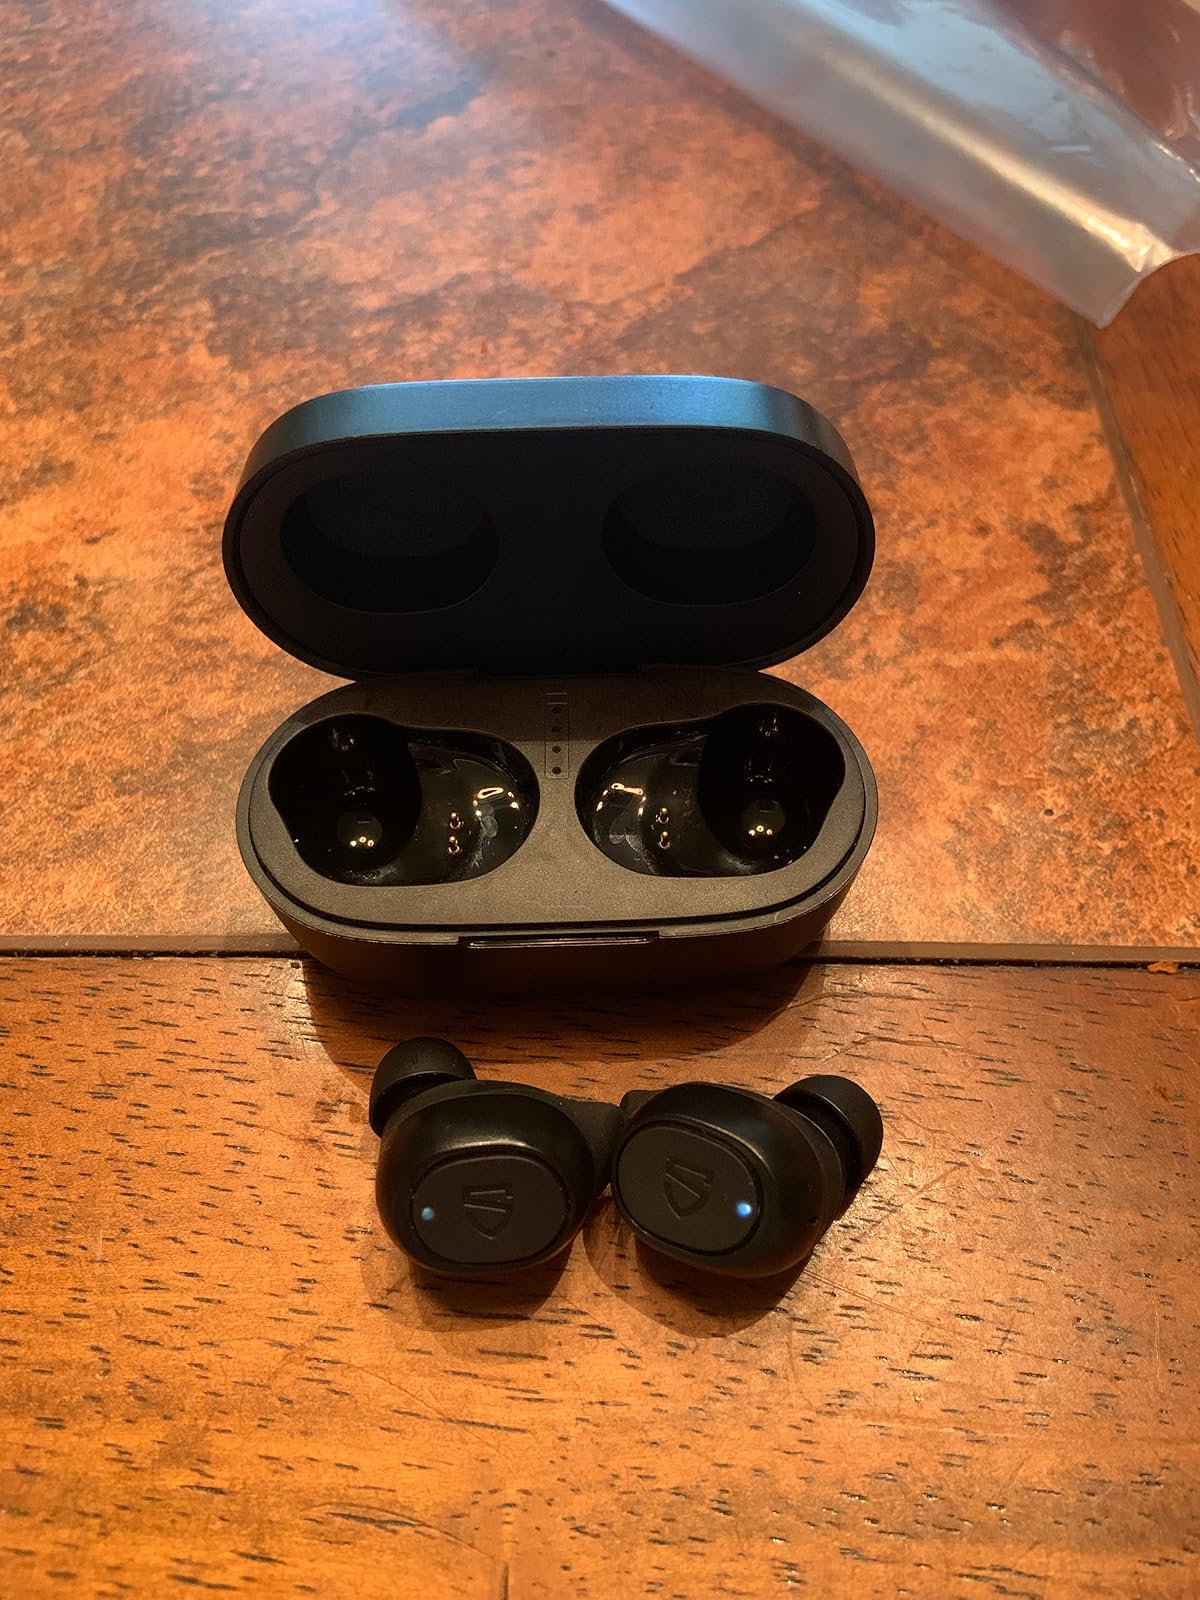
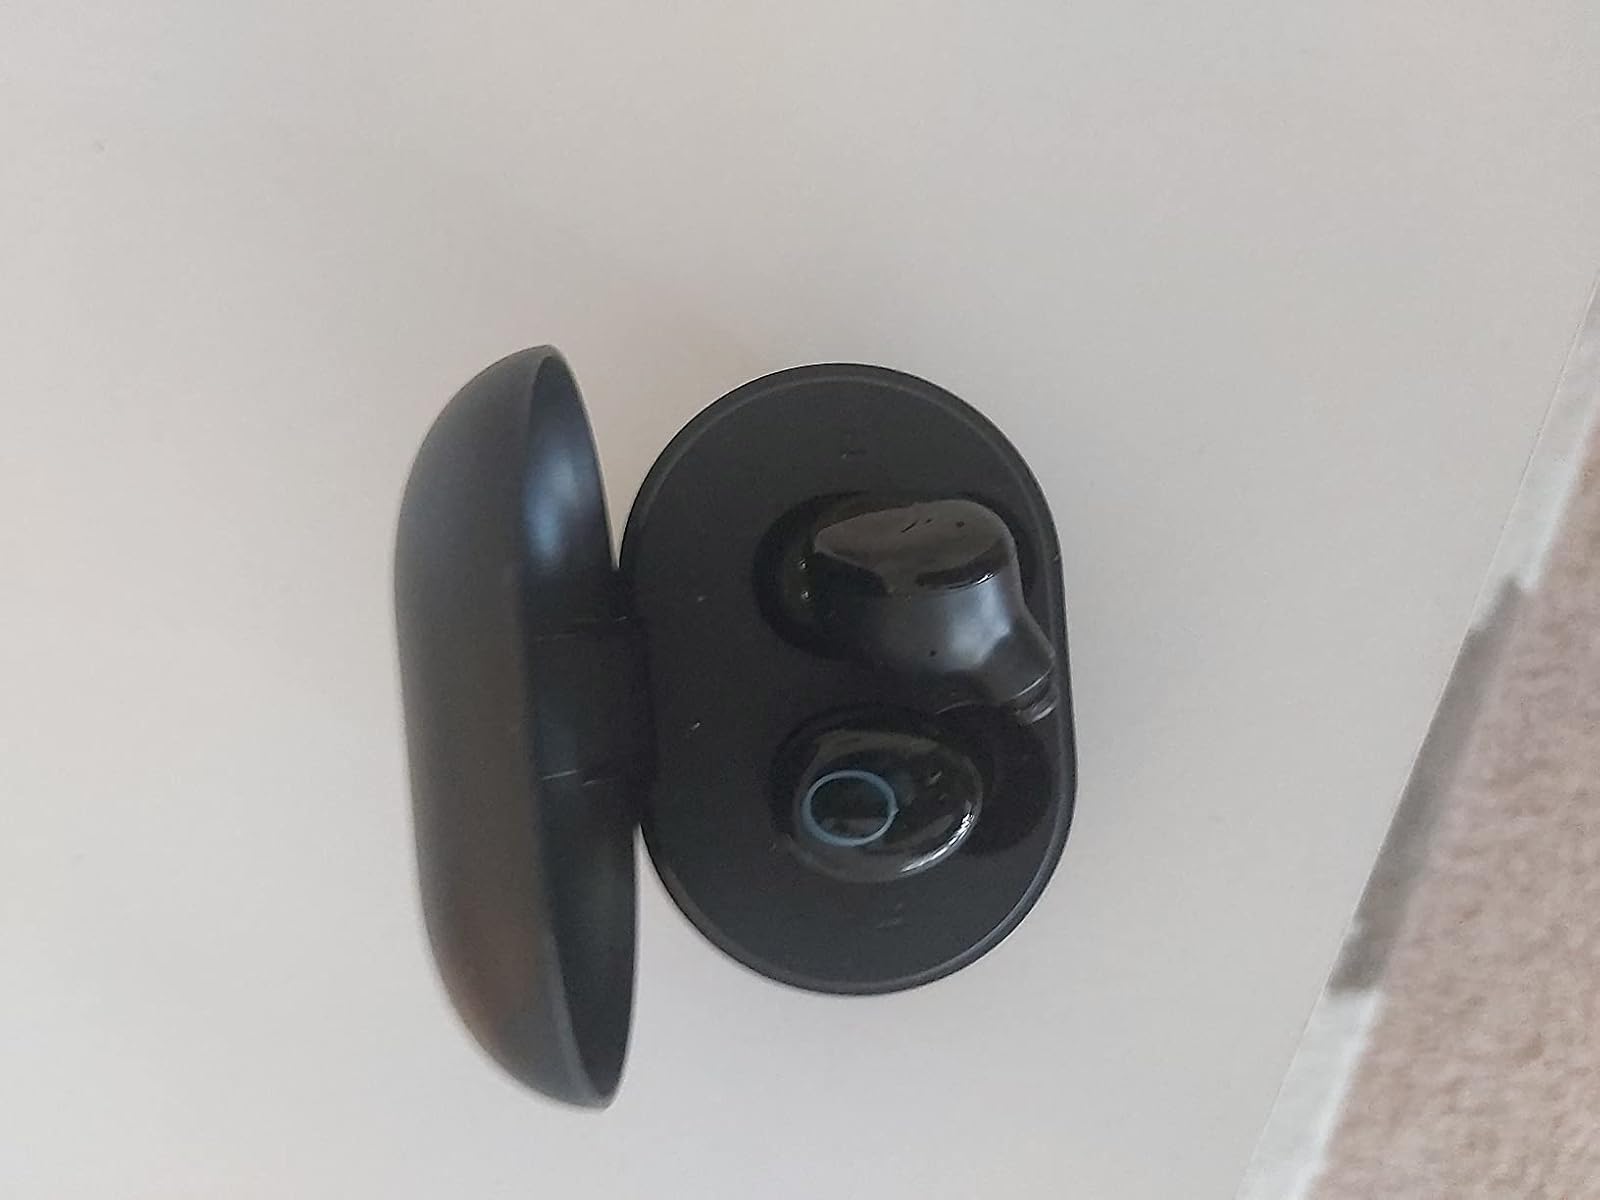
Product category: earbuds
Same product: no